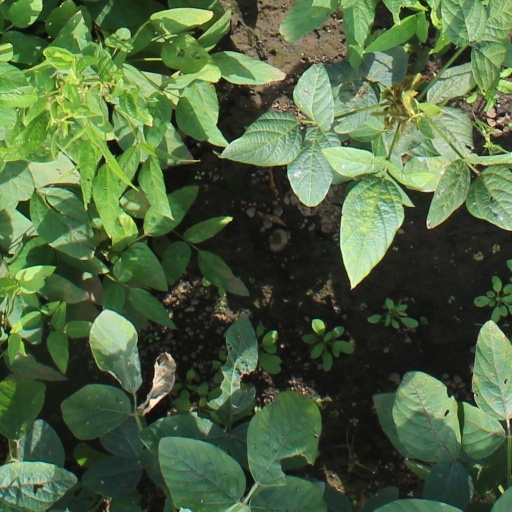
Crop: soybean